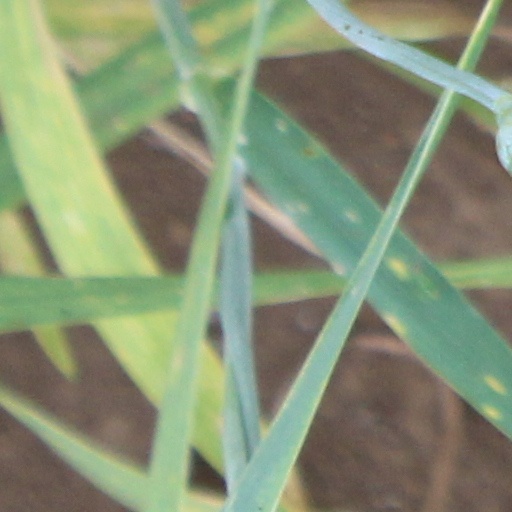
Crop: wheat